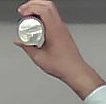
Product: redbull_energydrink